Legazpi, Albay

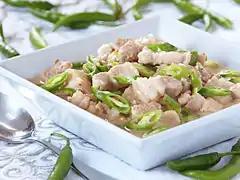
Bicol Express

Legazpi is on the eastern portion of the province of Albay bounded on the north by the municipality of Santo Domingo, on the east by Albay Gulf, on the west by the municipality of Daraga, and on the south by the municipalities of Manito, Albay and Pilar and Castilla, Sorsogon. The city is located south of Manila.